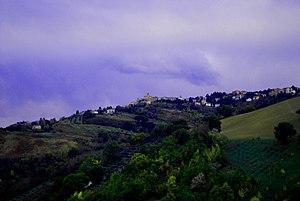
Poggio San Marcello est une commune italienne de moins de 1 000 habitants, située dans la province d'Ancône, dans la région Marches, en Italie centrale.